Love Rain (Toshinobu Kubota song)

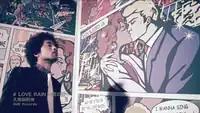
Kubota in the music video "Love Rain (Koi no Ame)".

Kubota also shot a music video for "Love Rain (Koi no Ame)". The music video began with Kubota singing in an empty room on a pedestal on stage, while video recording his performance. He is later seen video recording himself before a huge open comic book sketch. Kubota is also seen in a forest during night time. Other scene during the music video include the usage of video shots of many comic book sketches shown throughout the music video.